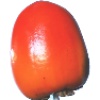
Label: kaki